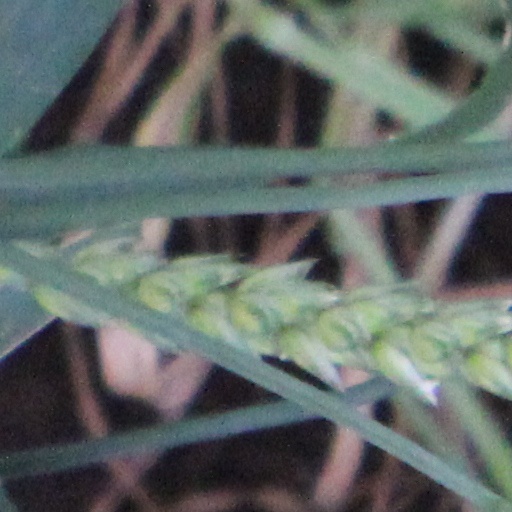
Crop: wheat